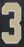
Number: 3